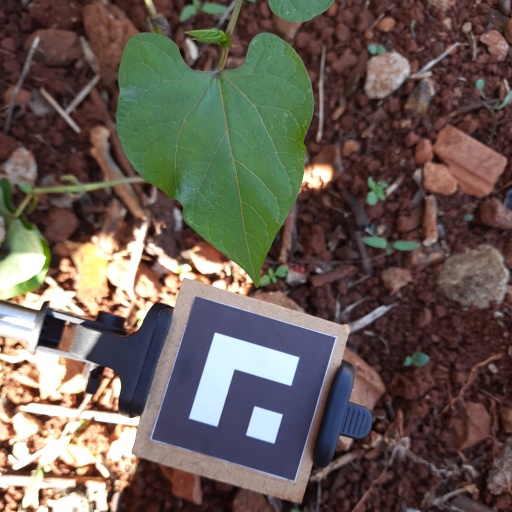
Observations: wavy surface, no eating holes, under shade